The Killing Vote

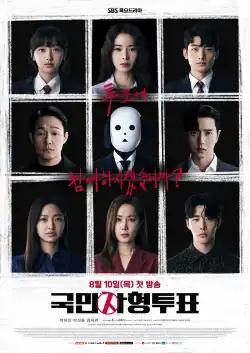
Promotional poster

The Killing Vote is a 2023 South Korean television series starring Park Hae-jin, Park Sung-woong, and Lim Ji-yeon. It is based on a popular webtoon of the same Korean title serialized on Kakao Webtoon and KakaoPage. It aired on SBS TV from August 10 to November 16, 2023, every Thursday at 21:00 (KST) for 12 episodes. It is also available for streaming on Amazon Prime Video in selected regions.